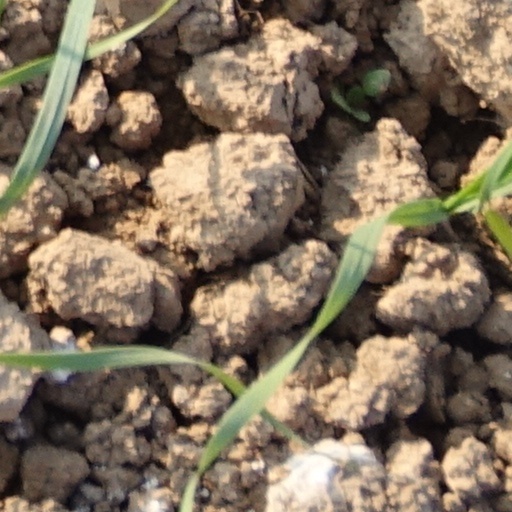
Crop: wheat